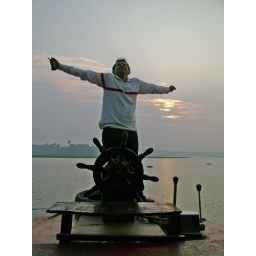
Picture taken at dawn on the house boat in Kerela